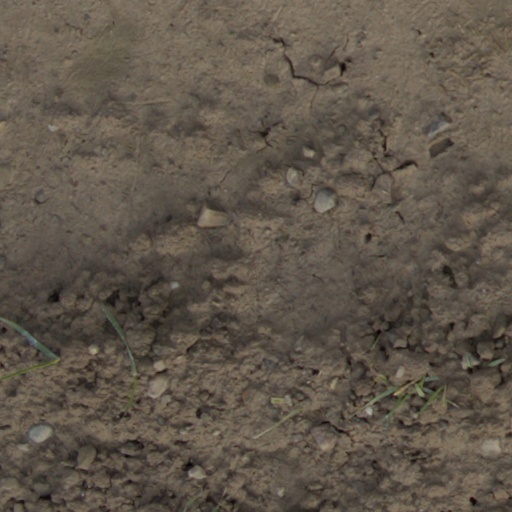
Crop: wheat